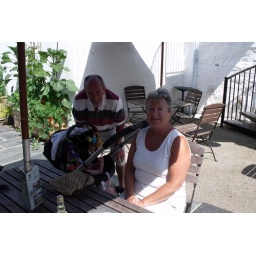
we went to Boscastle and rod went to a fish market in falmoth.